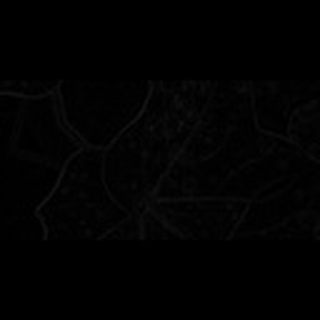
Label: cotton_target_spot